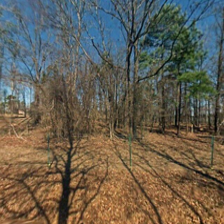
Label: streetView